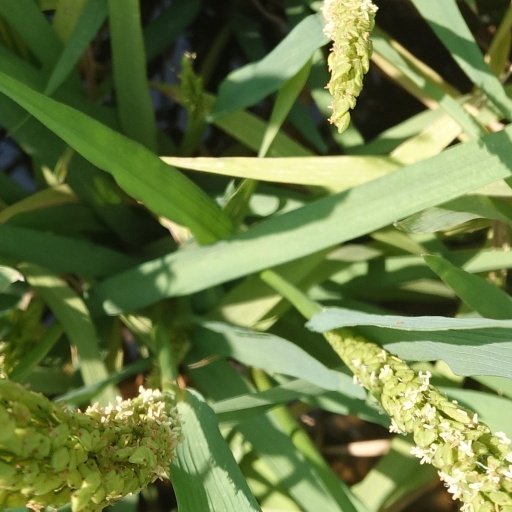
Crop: rice